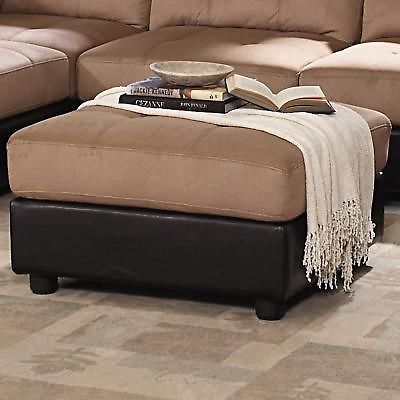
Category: sofa